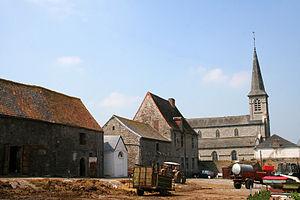
Villers-Poterie (Belgique)
Radegonde de Poitiers, née vers 520 en Thuringe, morte le 13 août 587 à Poitiers, est une princesse thuringienne, devenue reine des Francs en épousant Clotaire Iᵉʳ, fils de Clovis.
Cette page regroupe l'ensemble du patrimoine immobilier classé de la ville belge de Gerpinnes.
Villers-Poterie est une section de la commune belge de Gerpinnes, située en Région wallonne dans la province de Hainaut.